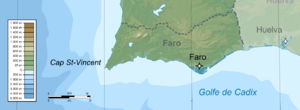
L'Algarve est une région administrative située au sud du Portugal continental. La ville de Faro en est la capitale administrative ; ses habitants sont appelés Algarviens. Il s'agit d'une des régions touristiques estivales les plus importantes du Portugal et d'Europe, grâce à ses plages et son patrimoine historique.